Ytterbium

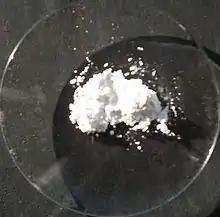
Ytterbium(III) oxide

Ytterbium is found with other rare-earth elements in several rare minerals. It is most often recovered commercially from monazite sand (0.03% ytterbium). The element is also found in euxenite and xenotime. The main mining areas are China, the United States, Brazil, India, Sri Lanka, and Australia. Reserves of ytterbium are estimated as one million tonnes. Ytterbium is normally difficult to separate from other rare earths, but ion-exchange and solvent extraction techniques developed in the mid- to late 20th century have simplified separation. Compounds of ytterbium are rare and have not yet been well characterized. The abundance of ytterbium in the Earth's crust is about 3 mg/kg.